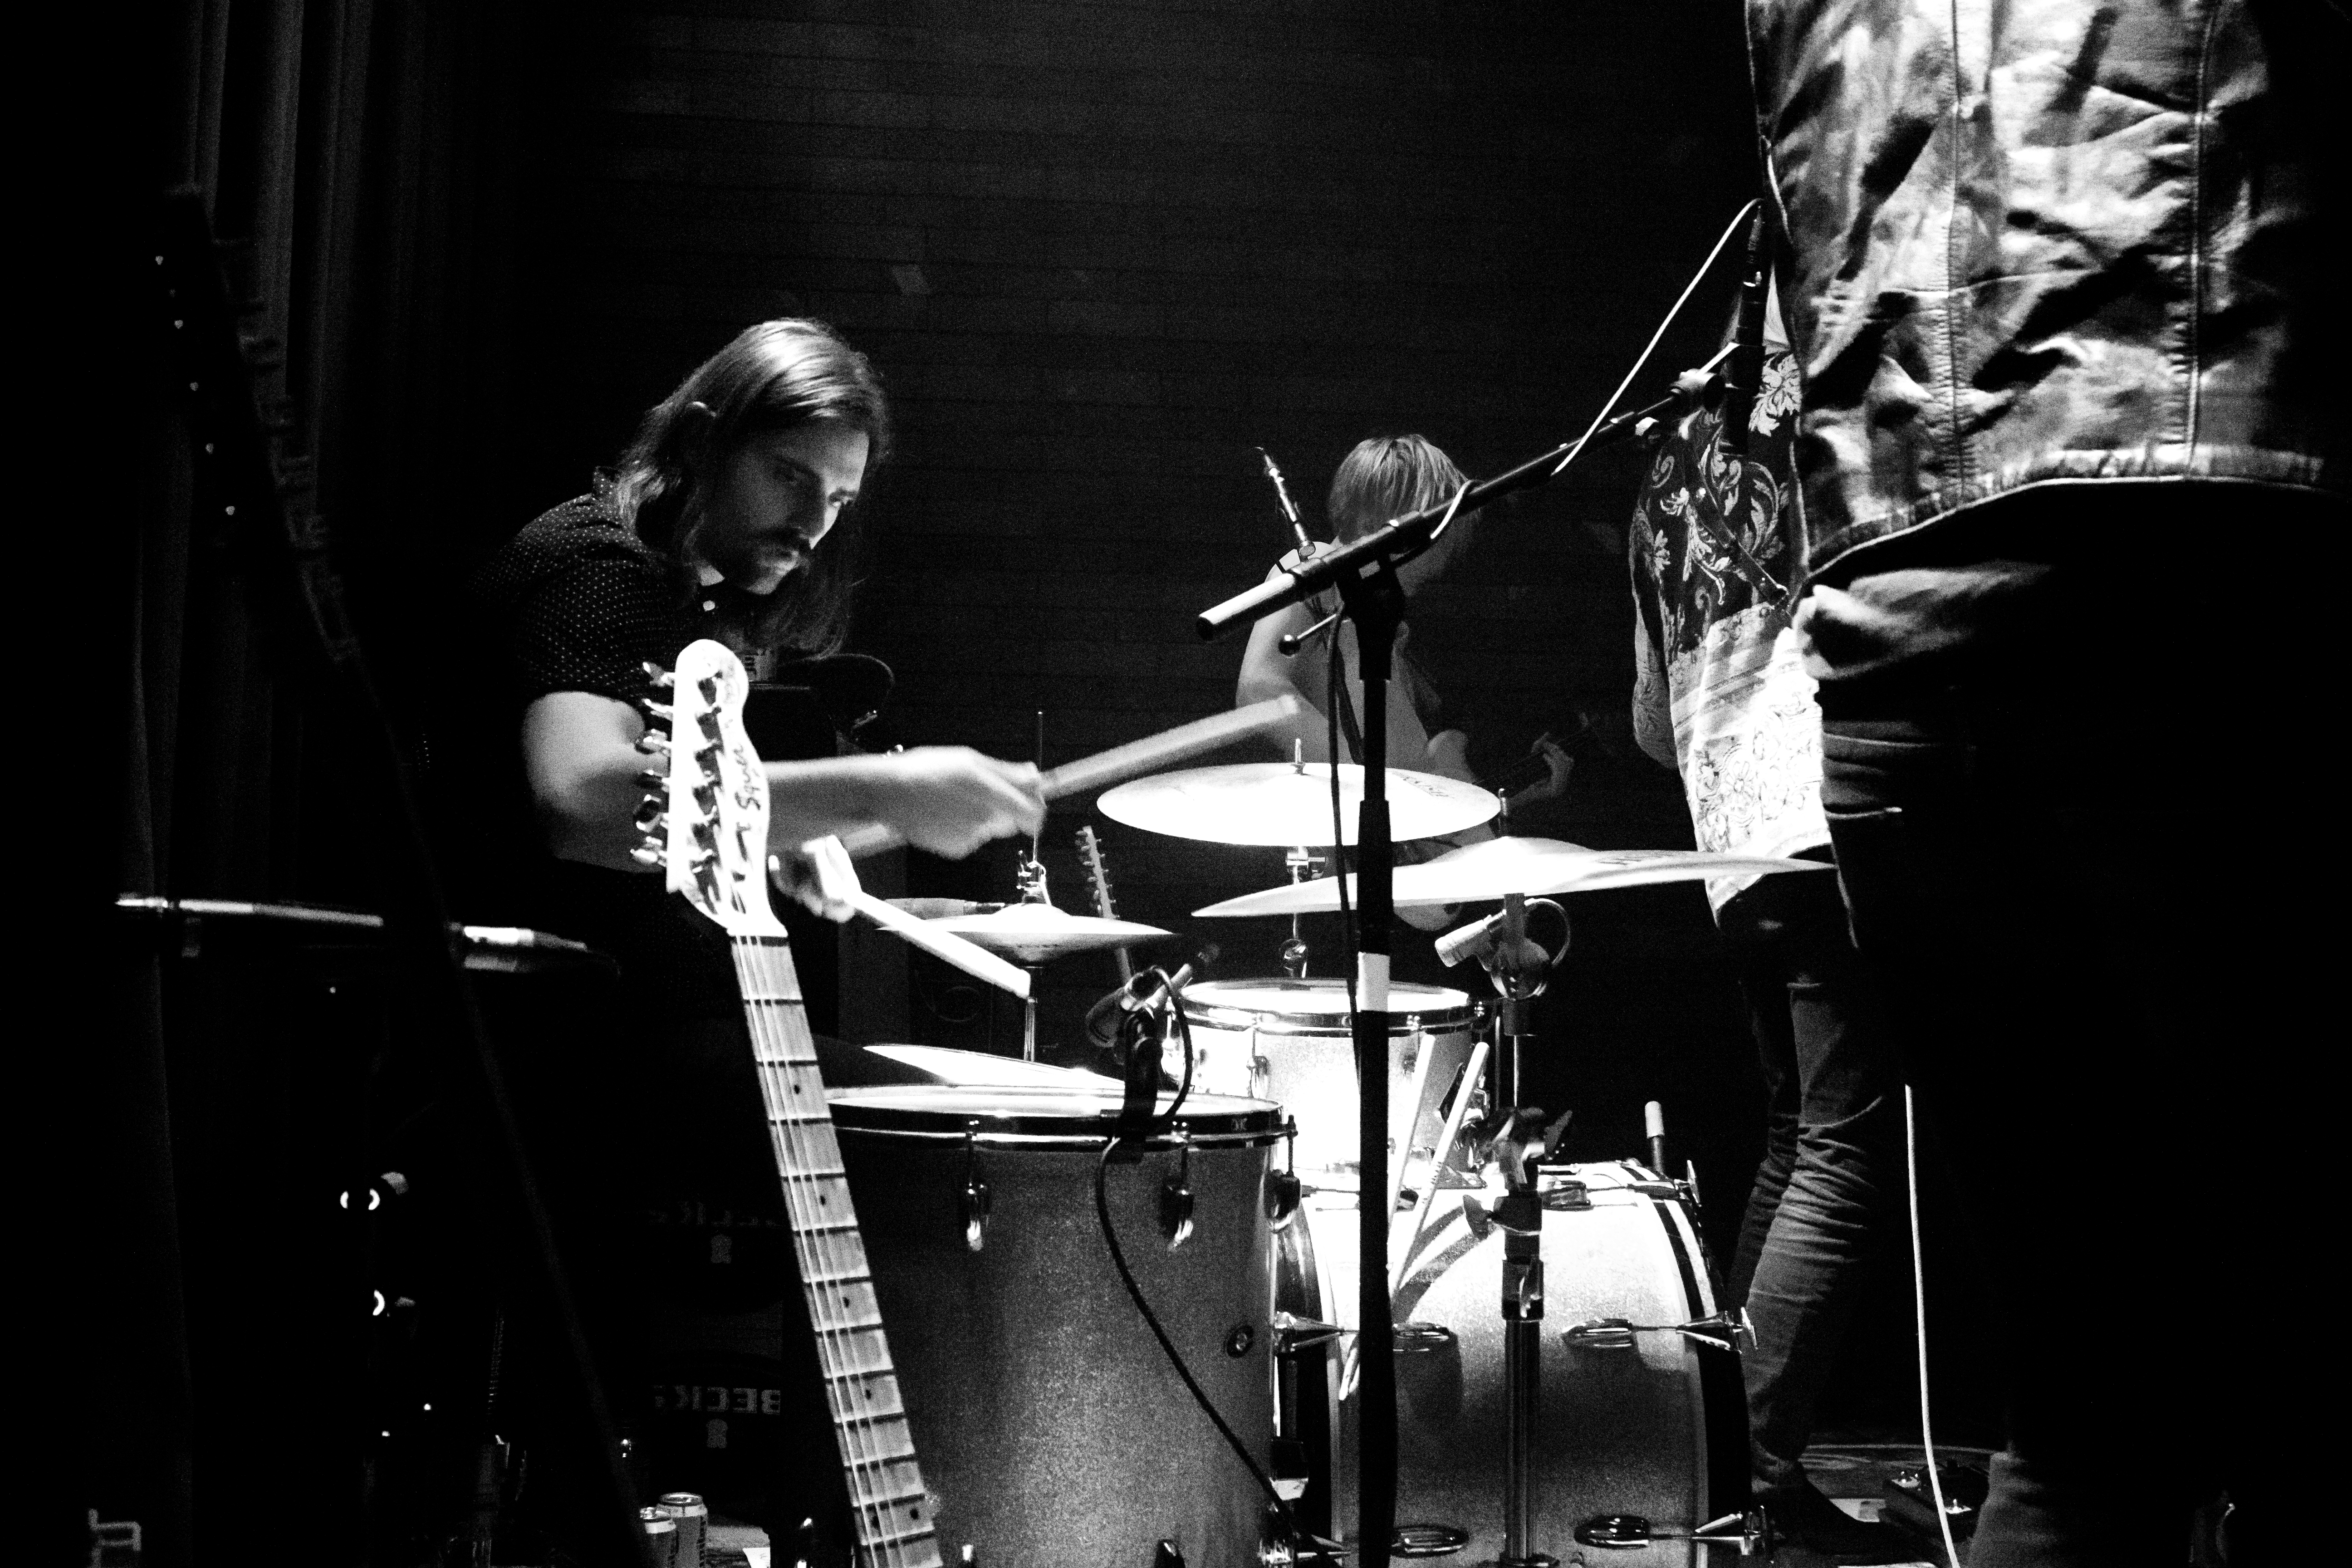
rock, music, black and white, guitar, concert, band, live, hall, canon, musician, black, monochrome, performance art, south, 2014, holland, nederland, hague, zuid, denhaag, paysbas, markt, supermarkt, grote, wands, nethelands, thewands, stage, performance, bassist, guitarist, drums, drummer, entertainment, performing arts, rock concert, monochrome photography